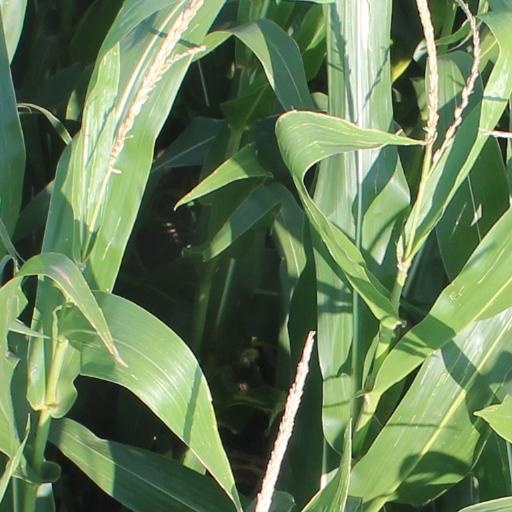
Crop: maize; corn